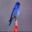
Label: bird